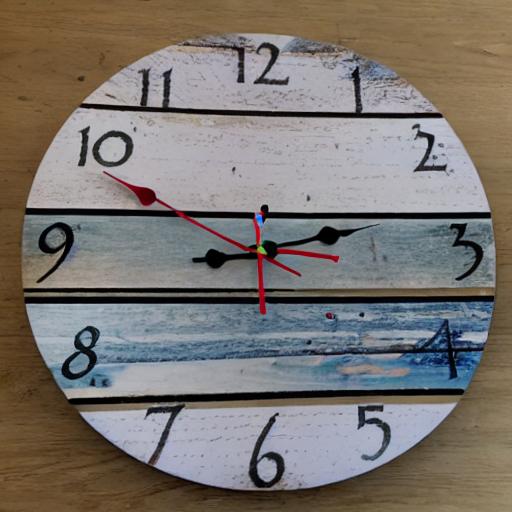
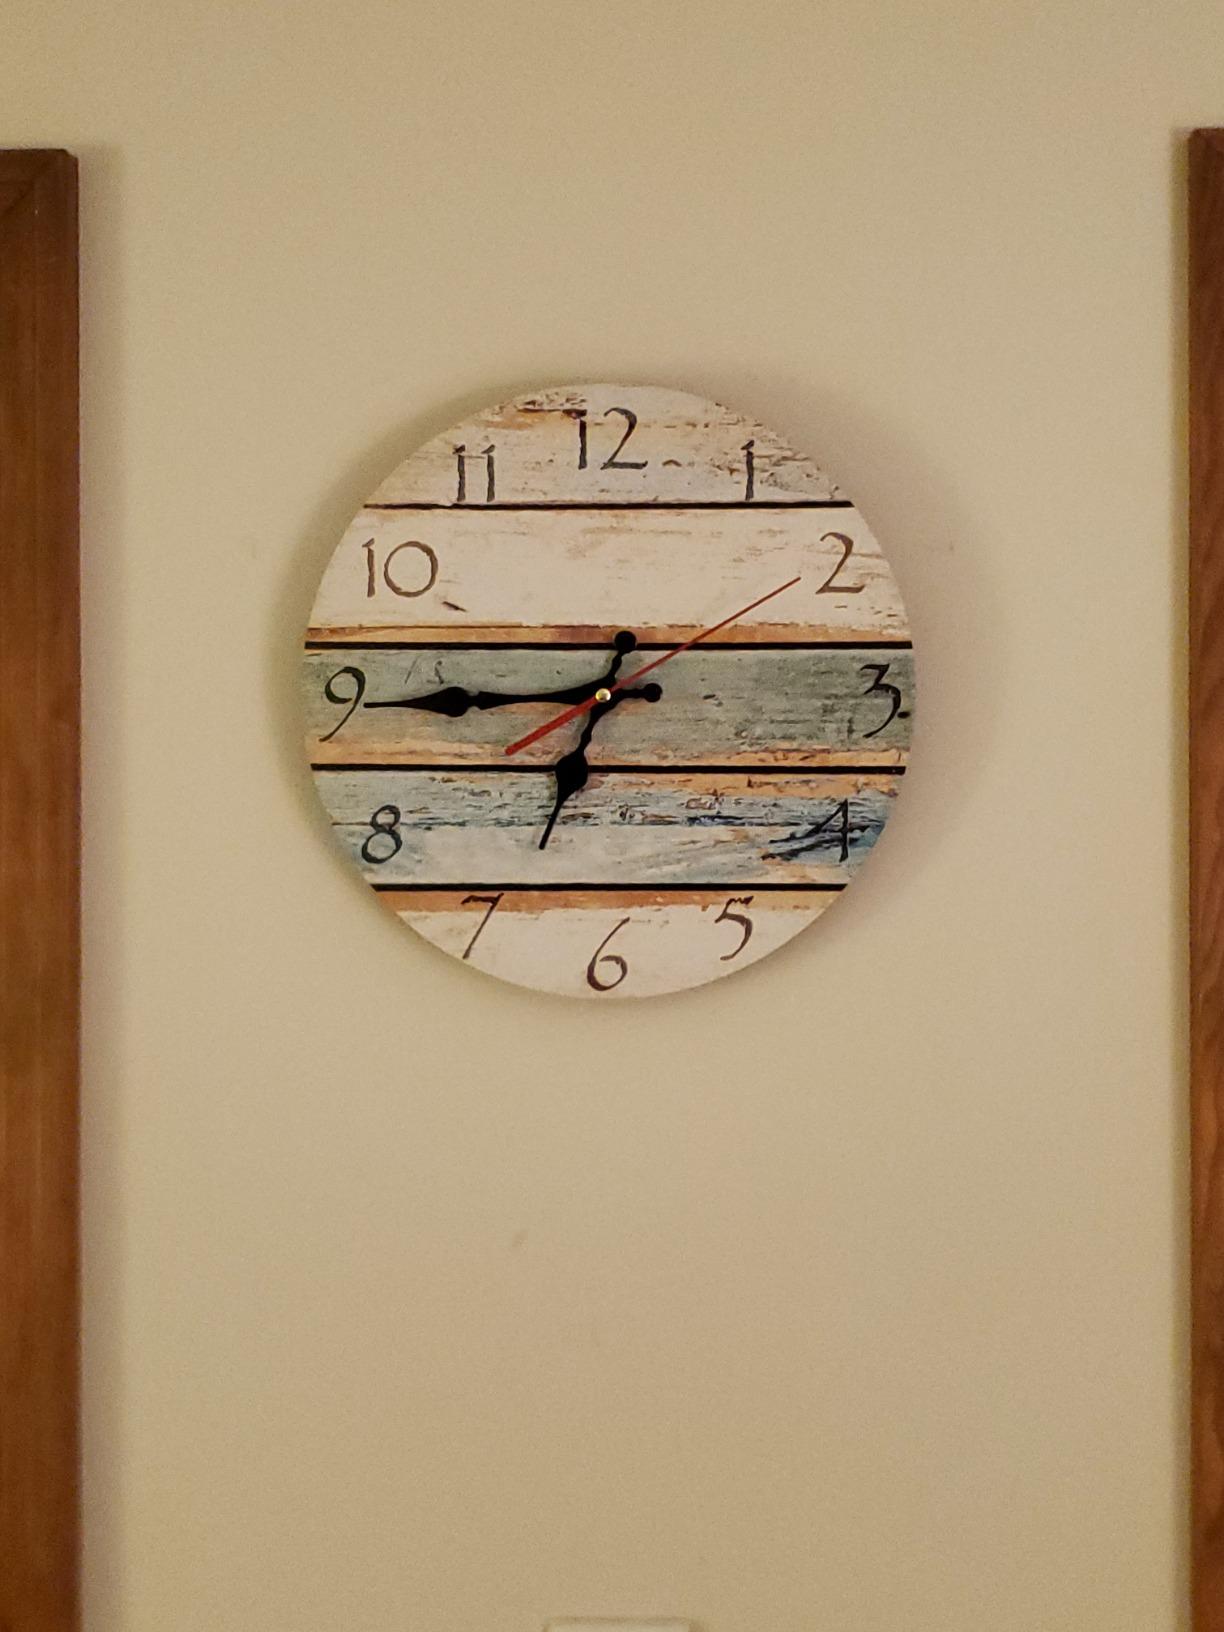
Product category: clock
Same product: no